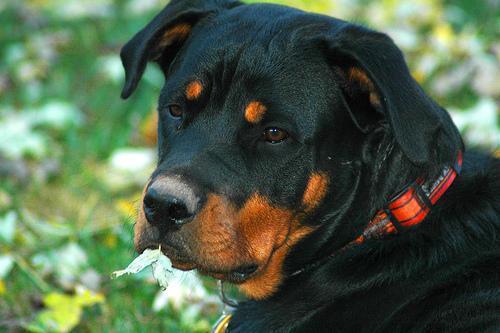
Rottweiler